Amandus Church (Freiberg am Neckar)

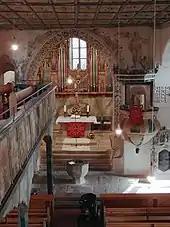
View from the rear gallery through the main nave and chancel

With the various additions, furnishings and fixtures the church appears contorted, buoyant and contrastive. The massive, austere Gothic style chancel tower is in peculiar contrast to the main structure, which with its added southern nave and the adjoining semicircular stairwell tower gives the impression of a buoyant Renaissance castle. Nevertheless, the structure as a whole is harmonious. Ornamental elements which recur in various parts of the building include the window designs, the unplastered stones forming the building ledges and the wraparound storey decorations make for a coherent structure. The bright white exterior and the exposed position of the church enhance the building itself while contributing to its appearance as an integral unit.